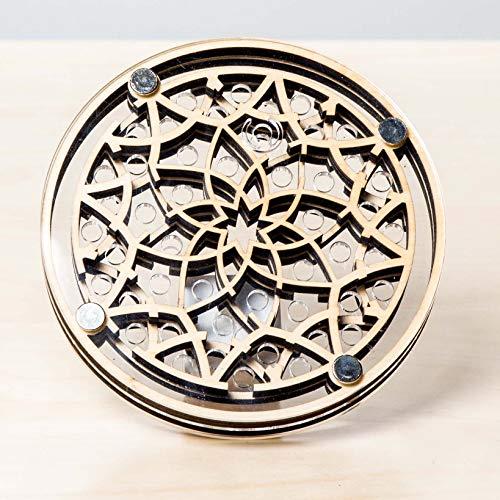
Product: Project Genius JC002 Brain Teaser Puzzle, Wooden
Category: Toys & Games | Puzzles | Brain Teasers | Assembly & Disentanglement Puzzles
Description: A challenging brain teaser puzzle for adults and children alike.
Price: $19.62
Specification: ProductDimensions:6.2x6.2x1.8inches|ItemWeight:12.8ounces|ShippingWeight:13ounces(Viewshippingratesandpolicies)|ASIN:B07DTTBK5S|Itemmodelnumber:JC002|Manufacturerrecommendedage:7yearsandup